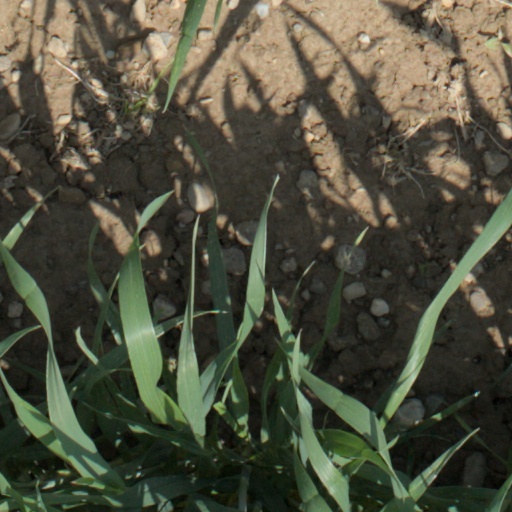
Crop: wheat